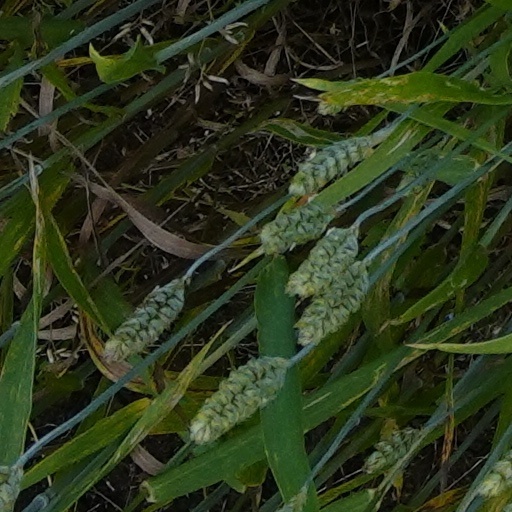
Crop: wheat